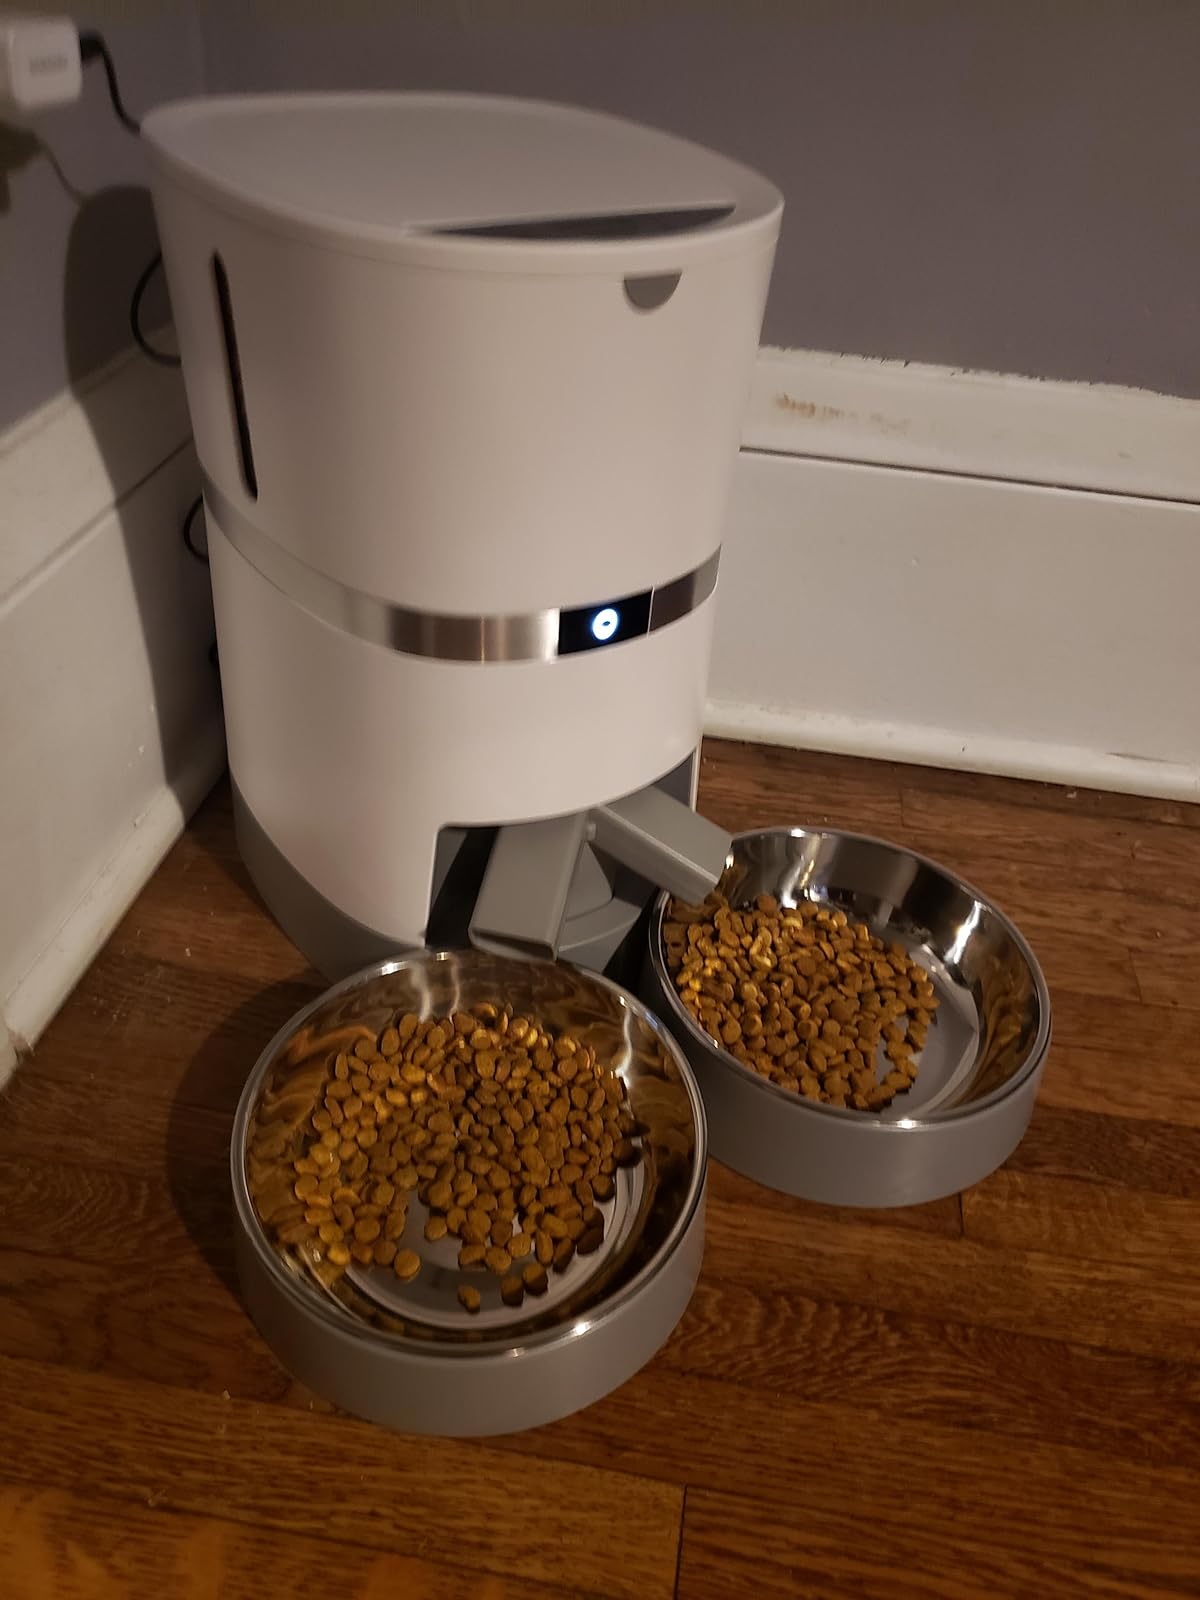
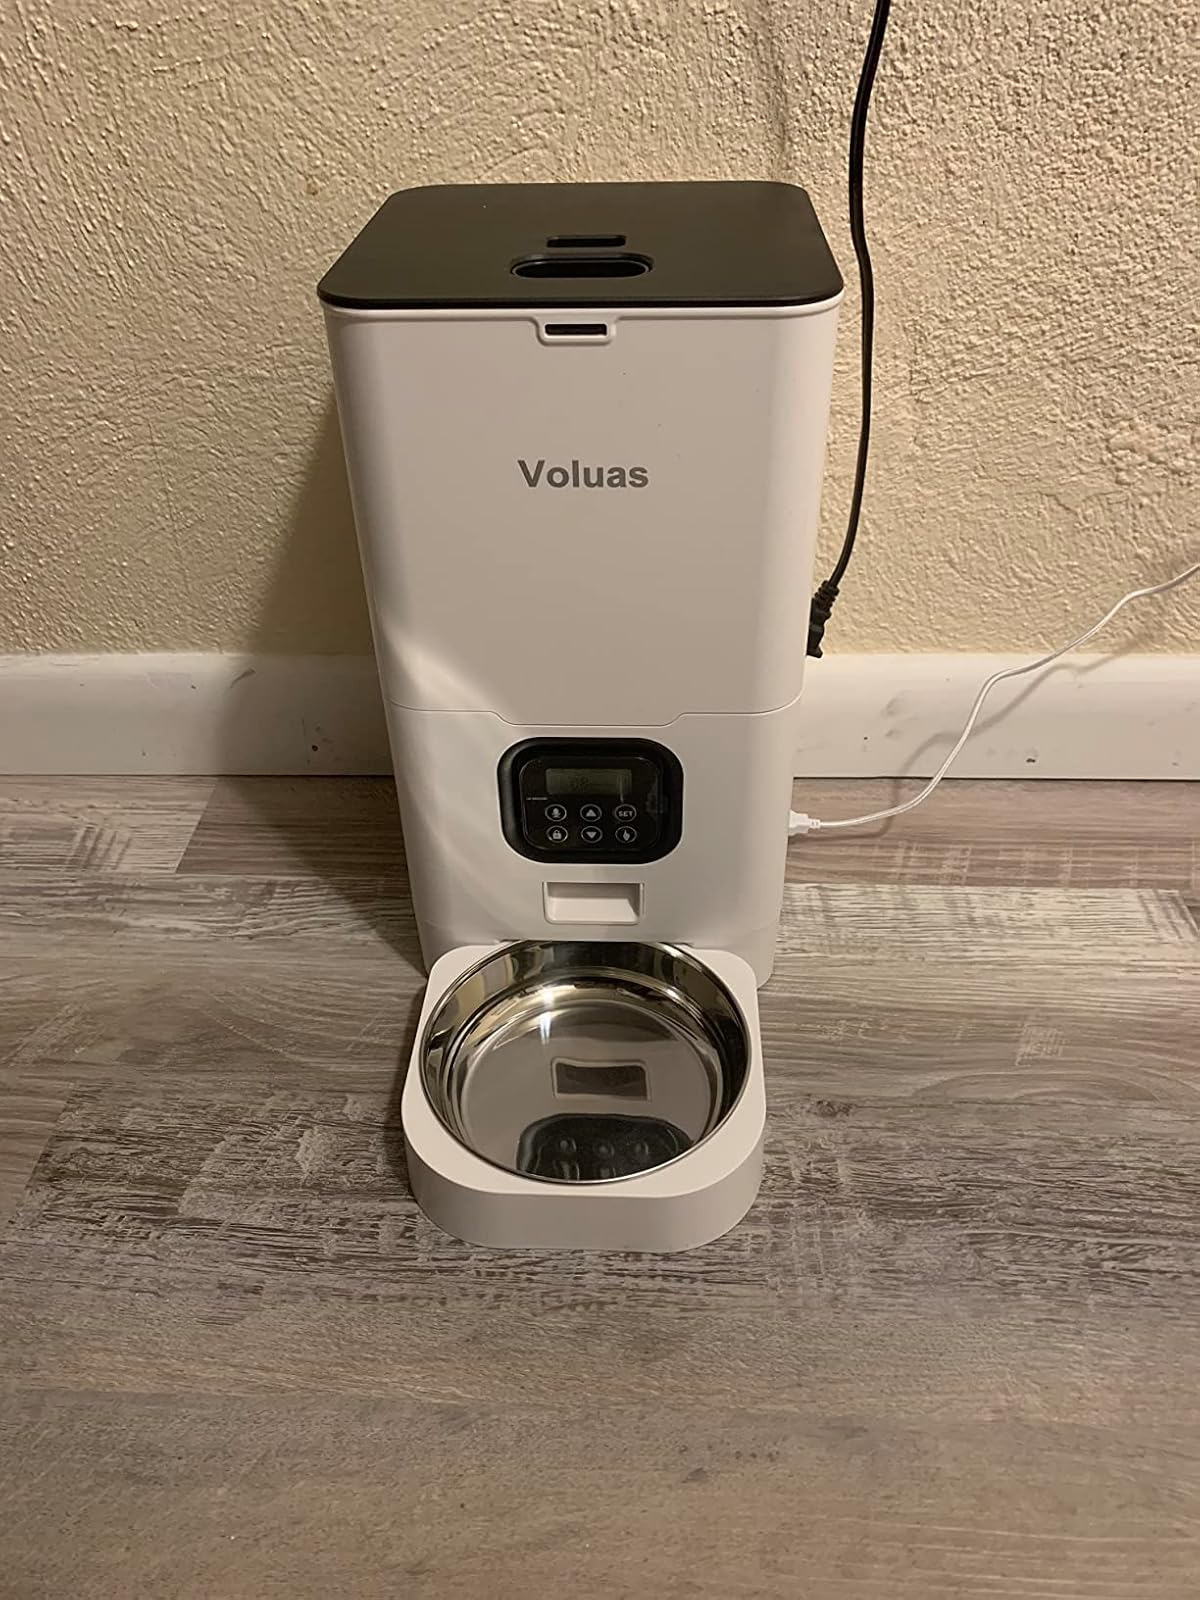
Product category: items_feeder
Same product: no